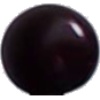
Label: cherry_wax_black